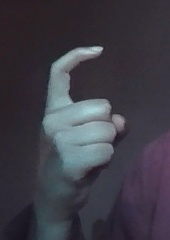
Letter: ra